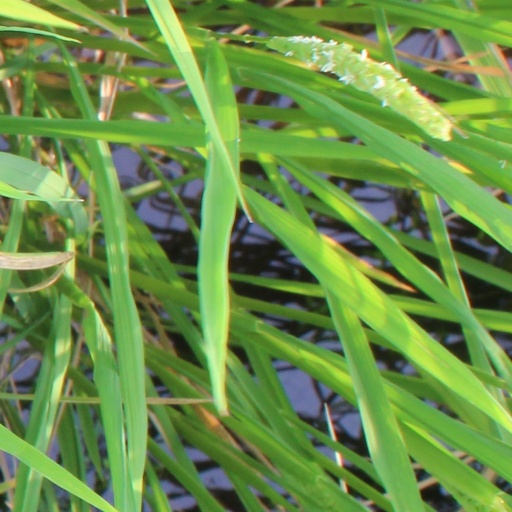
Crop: rice